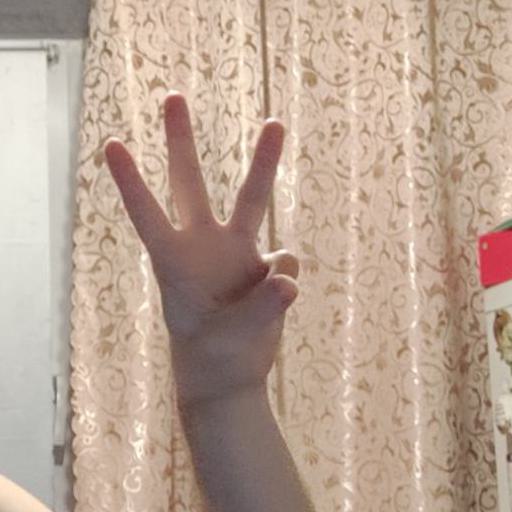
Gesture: three